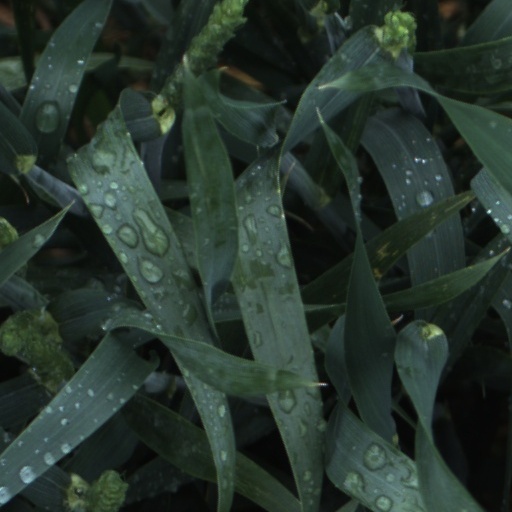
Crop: wheat